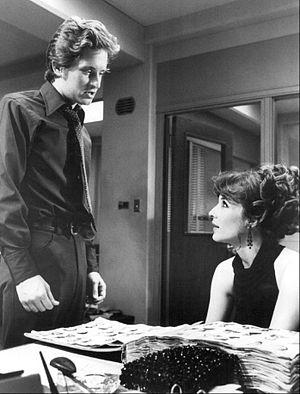
Les Rues de San Francisco est une série télévisée américaine en un pilote de 95 minutes, 121 épisodes de 47 minutes et un téléfilm de 90 minutes, créée par Edward Hume d'après les personnages de Carolyn Weston et diffusée entre le 16 septembre 1972 et le 9 juin 1977 sur ABC. En France, la série a été diffusée sur Télé Luxembourg fin octobre 1972, et du 12 octobre 1974 au 19 avril 1979 sur la deuxième chaîne de l'ORTF puis Antenne 2. Rediffusion sur TF1, RTL TV, M6, Série Club, Monté-Carlo TMC, La Cinquième, 13ème rue, TF6, Match TV et TV Breizh puis en Belgique qui diffuse sur la RTBF puis RTL-TVI et Club RTL ou encore Plug TV.